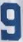
Number: 9